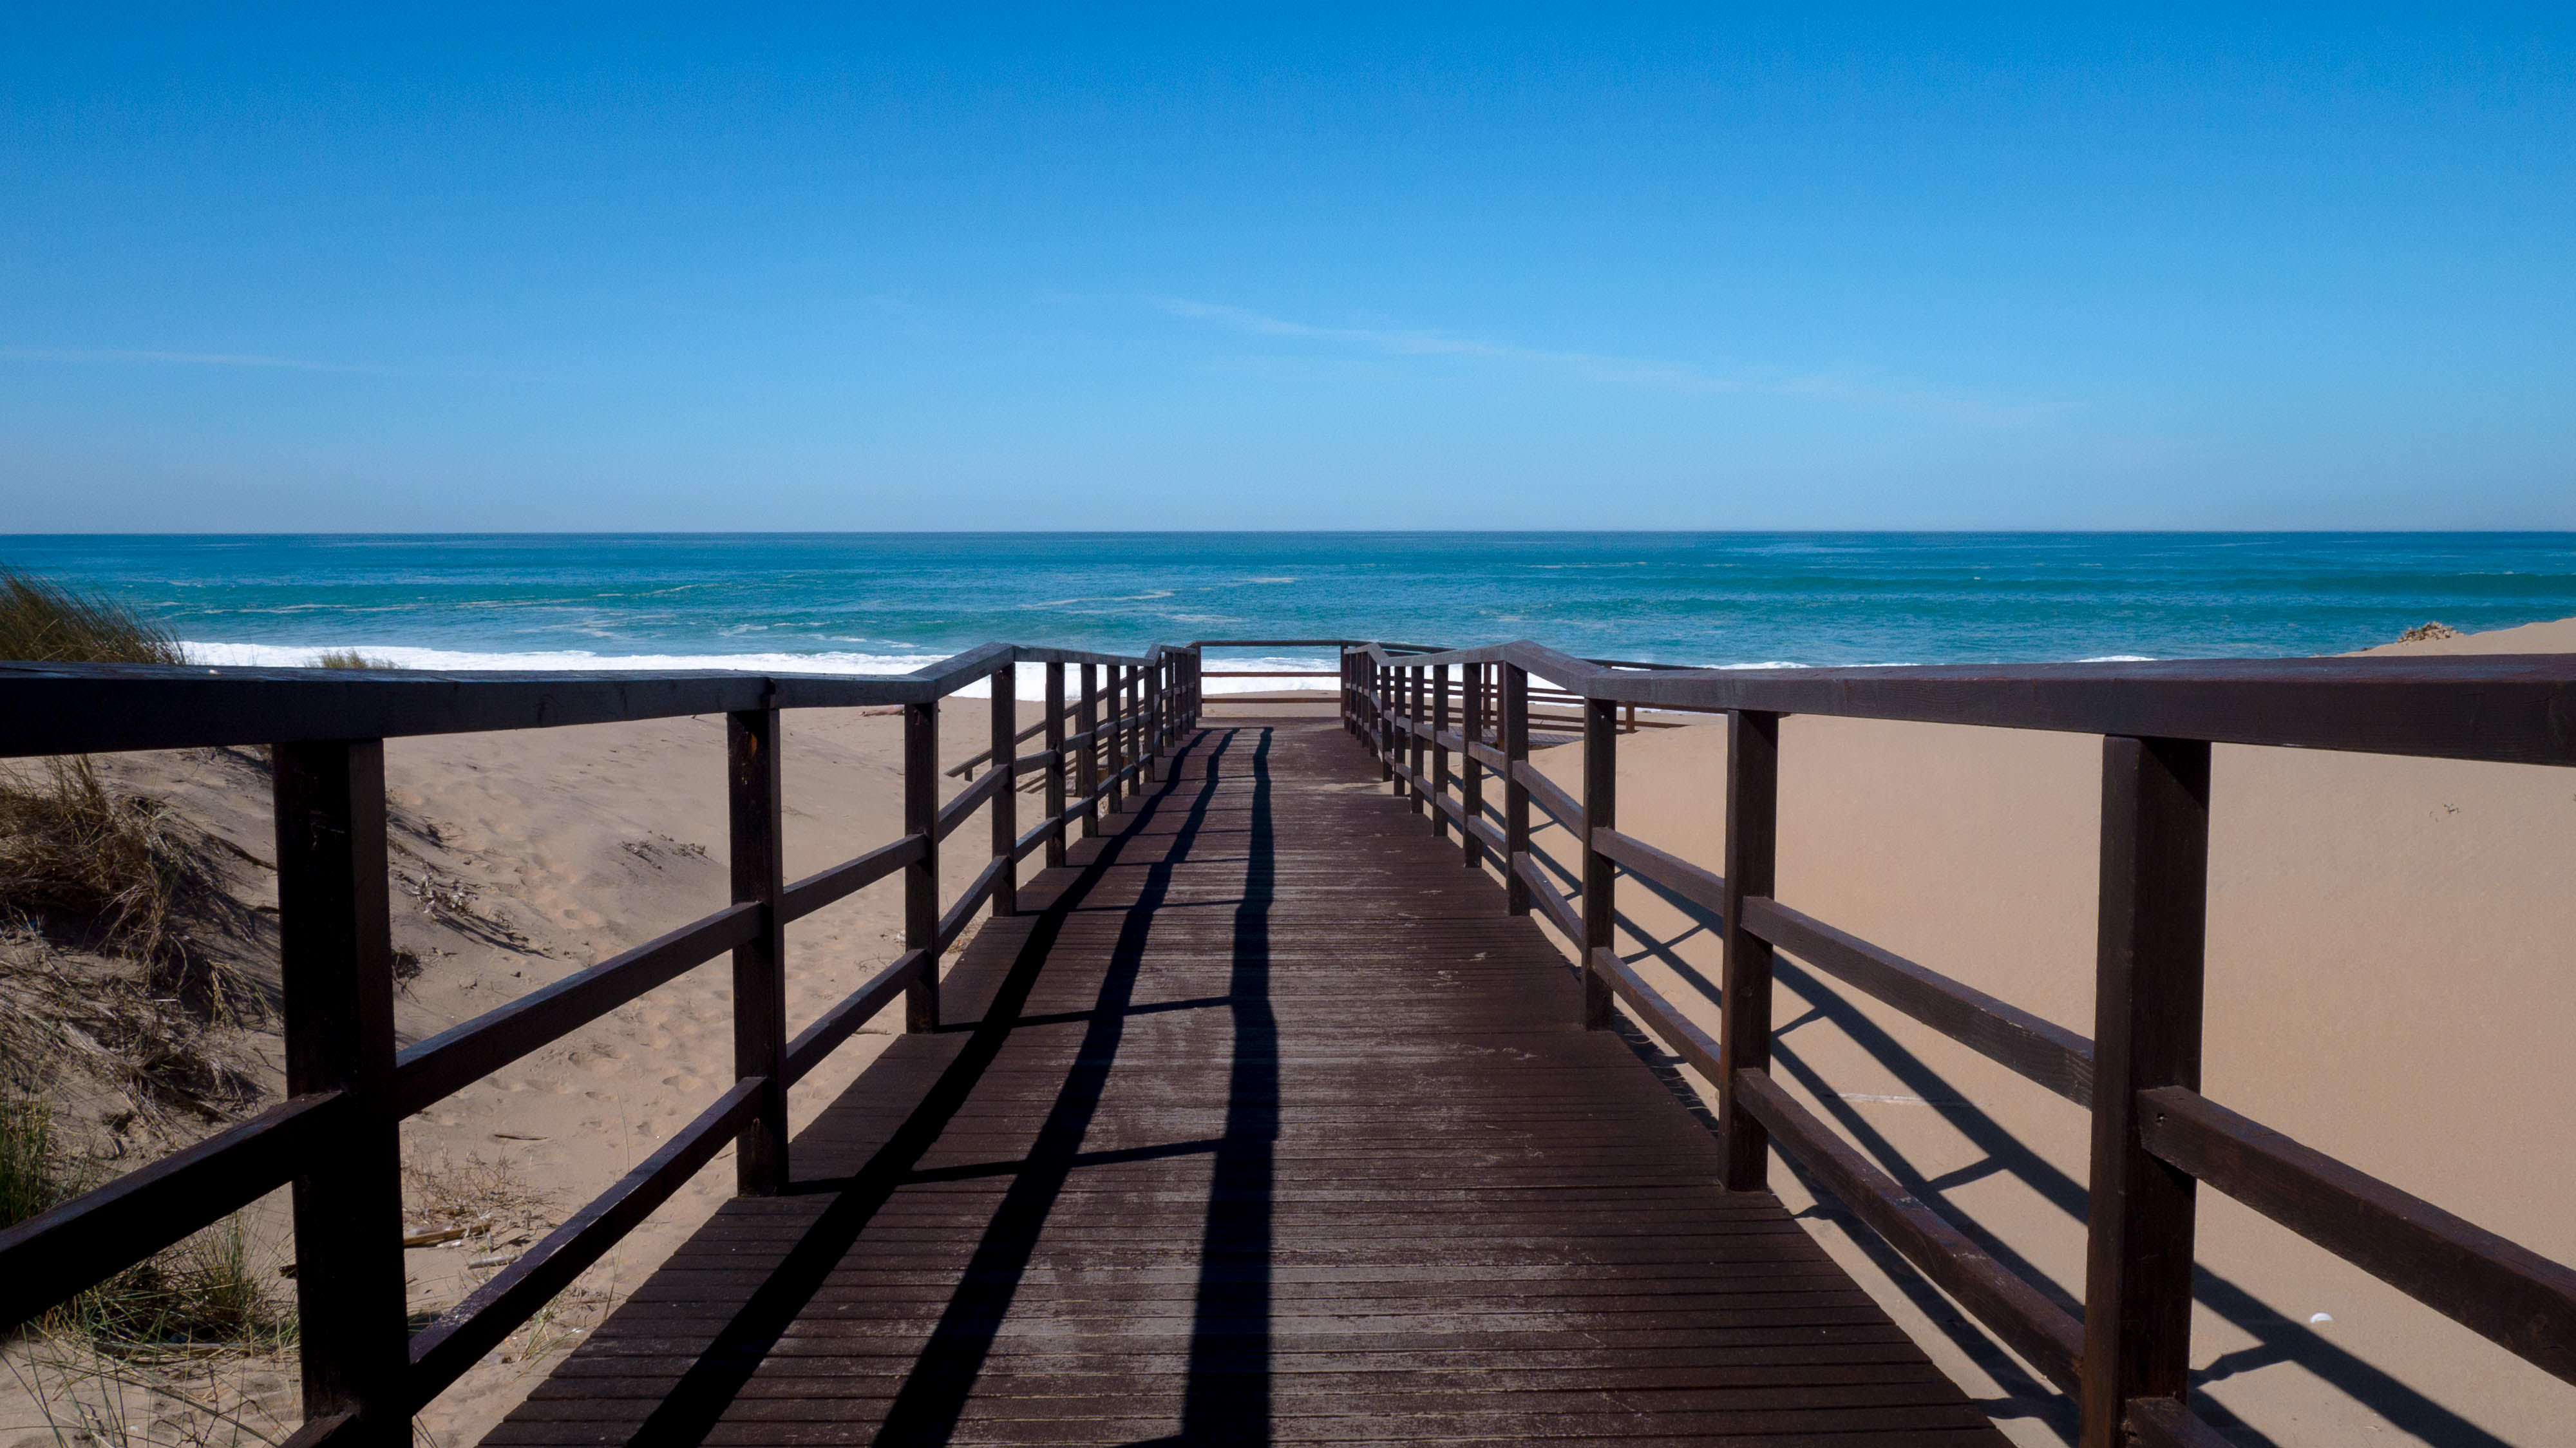
beach, sea, coast, water, path, sand, ocean, shore, pier, vacation, seascape, bay, seashore, caribbean